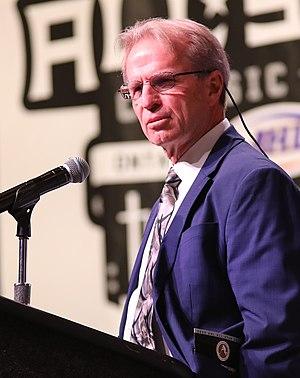
Robert Brian Ftorek est un joueur professionnel et entraineur de hockey sur glace. Il est membre du temple américain de la renommée du hockey.